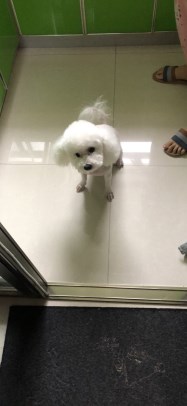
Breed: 3083-n000117-Bichon_Frise